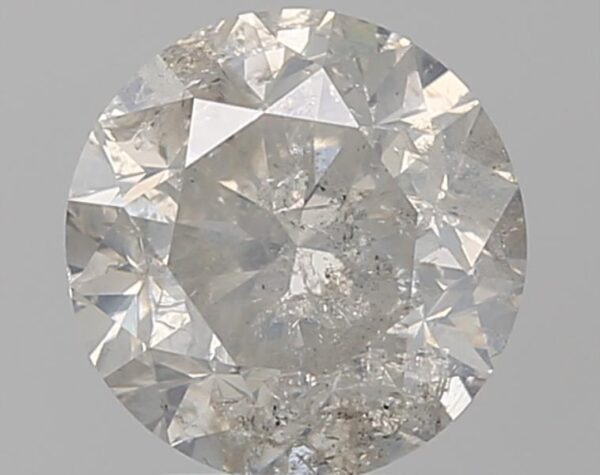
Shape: round
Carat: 3.01
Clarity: I6
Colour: I
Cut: F
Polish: VG
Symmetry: GD
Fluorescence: N
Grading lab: NONCERT
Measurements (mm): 8.744 x 8.987 x 6.047